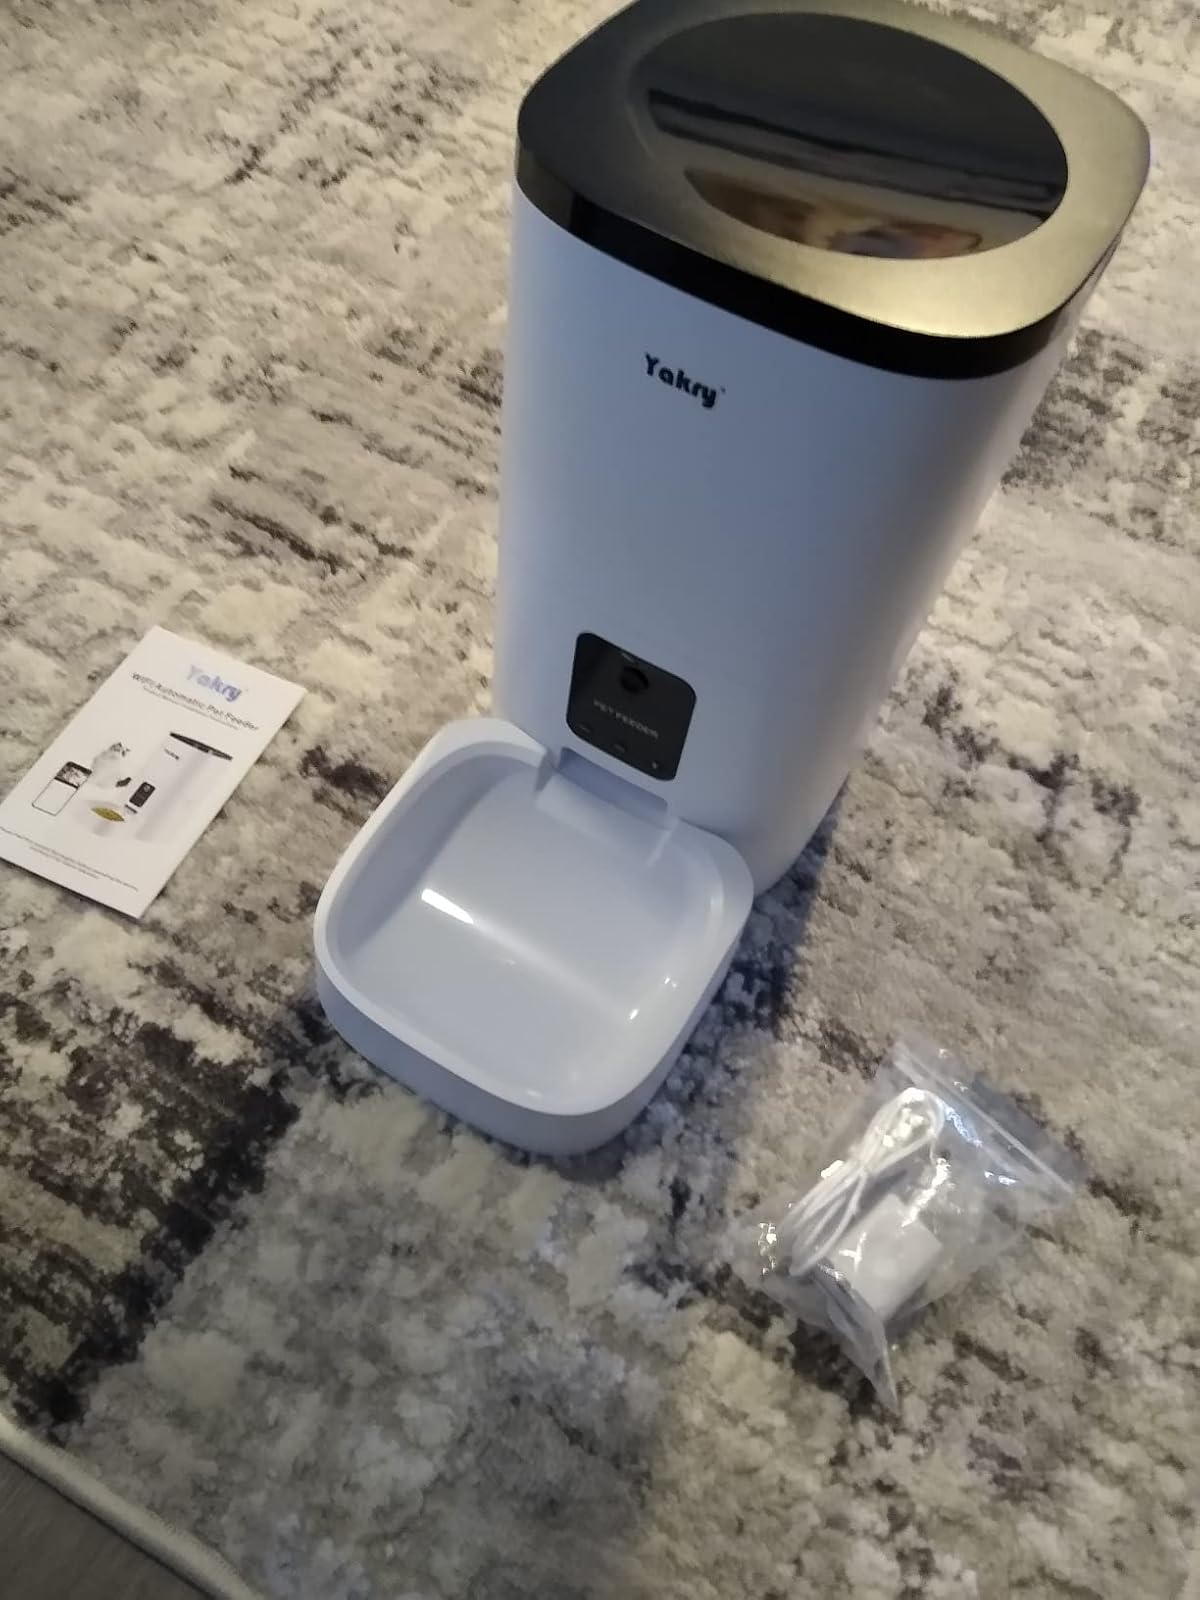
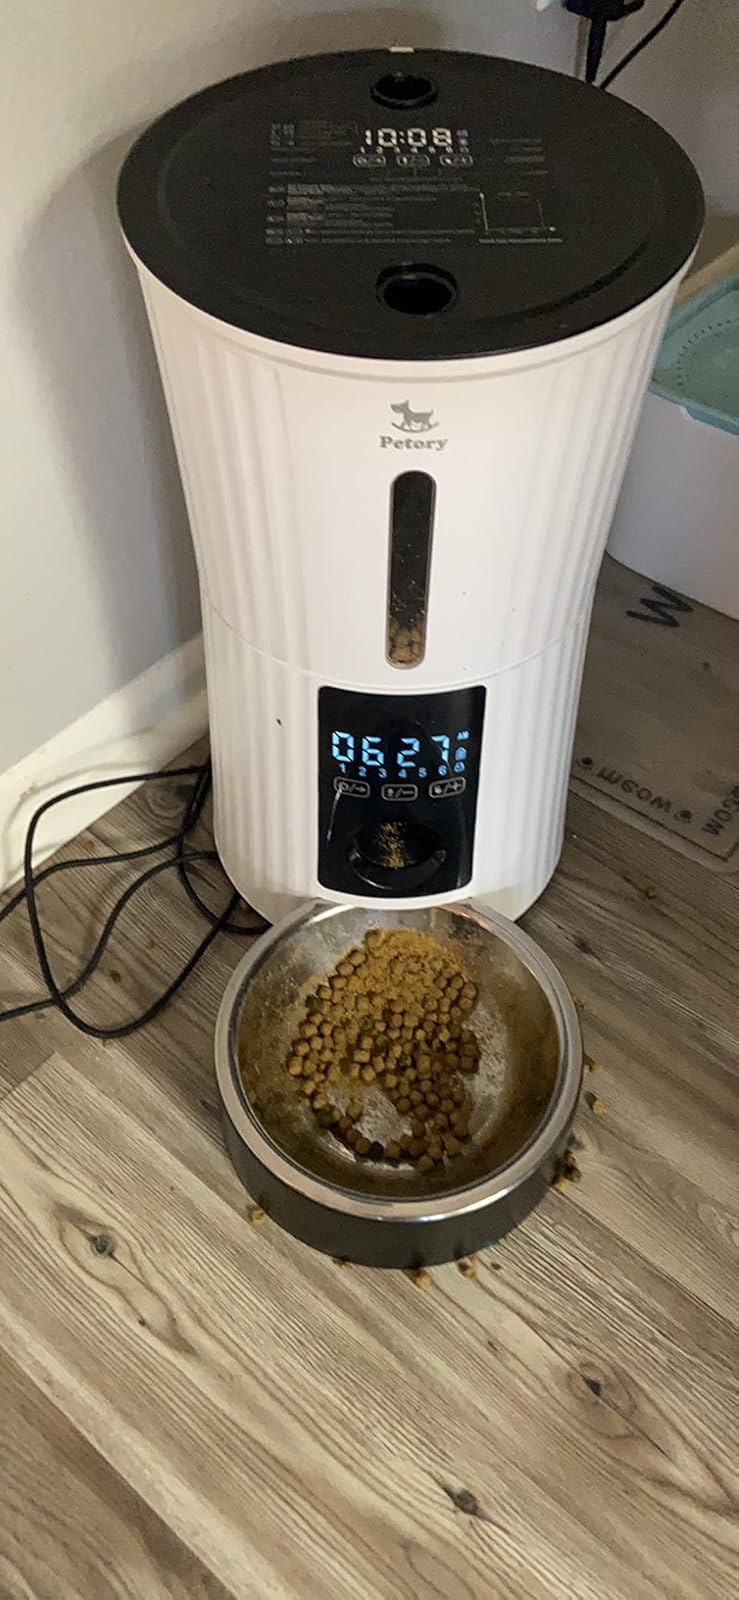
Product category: items_feeder
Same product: no